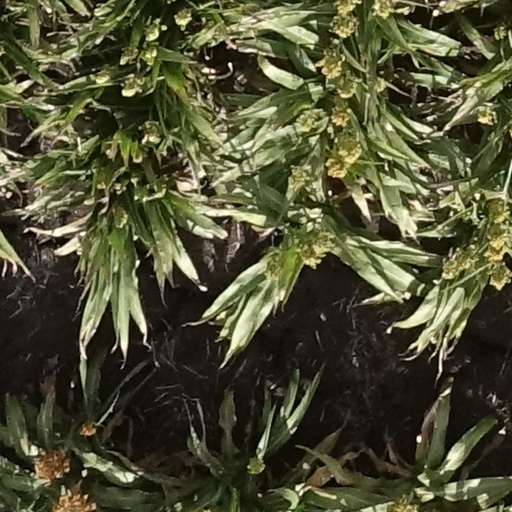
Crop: sorghum